Percy Toplis

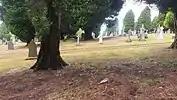

Toplis was born at Sanforth Street, Chesterfield, Derbyshire and christened on 25 September 1896 at Skegby. His parents, Herbert and Rejoice Elizabeth (née Webster), were unable to support him and he was raised by his grandparents.